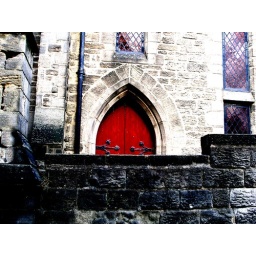
red door peering over stone wall